Shapsug dialect

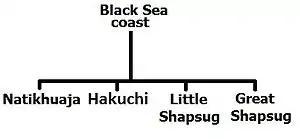
The black sea coast Adyghe dialects family tree.

In the Shapsug and Natukhai dialects there is a palatalized voiced velar stop , a palatalized voiceless velar stop and a palatalized velar ejective that were merged with дж , ч and кӏ in most Adyghe dialects. The Shapsug dialect also has ч , дж and кӏ in words like "чэмы" "cow", "джэмышх" "spoon" and "кӏалэ" "boy".